History of Marino

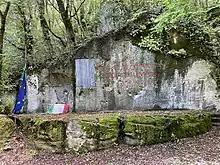
The World War I war memorial in Barco Colonna, designated as a Remembrance Park after World War I (June 2020).

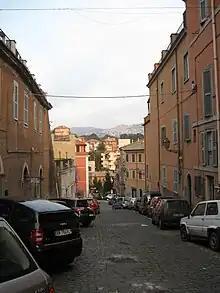
Via Cesare Battisti: in the background, Rocca di Papa.

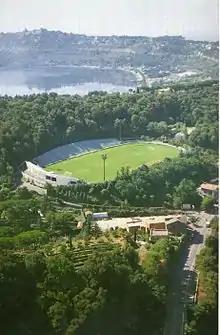
Domenico Fiore Municipal Stadium in the 1990s.

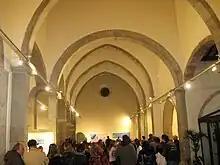
The Umberto Mastroianni Civic Museum.

In the early decades of the twentieth century, a series of studies began to analyze the finds identified in the necropolises found in the Marinese territory near the crater of Lake Albano: the necropolis of Pascolari di Castel Gandolfo, that of Monte Crescenzo and Campofattore, the finds of Prato della Corte and Capo Croce -on the border with Rocca di Papa-, and that of the locality of San Rocco and Riserva Del Truglio, the latter being the most substantial. The artifacts found in the analysis of these necropolises were largely sent to the Pigorini National Museum of Prehistory and Ethnography in Rome, while a smaller part remained at the collections kept by the municipality. Following the numerous archaeological finds occurred to in the last decades of the nineteenth century, in 1915 the municipality took care to set up at the premises of Palazzo Colonna a municipal antiquarium. In the meantime, in 1919/1920 Marquis Achille Fumasoni Biondi opened a "royal vocational school," made public in 1921/1922 and updated over the decades to become, in the 1960s, the present "Paolo Mercuri" state institute of art.